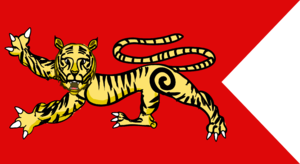
Les Chola sont une dynastie du sud de l'Inde, mentionnée dans le Mahābhārata, et qui a donné son nom à la côte de Coromandel au Tamil Nadu. Attestée dès la fin du troisième siècle avant notre ère, elle règne sur un territoire de taille variable jusqu'à la fin du XIIIᵉ siècle.